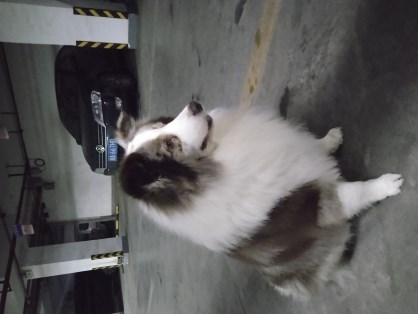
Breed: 2594-n000109-Border_collie